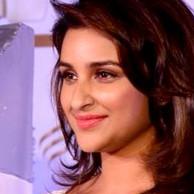
Age: 25